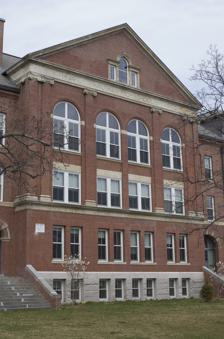
Building: Waltham High School (historic)
Country: United States of America
Year built: 1902
This article is about the historic building on the NHRP. For the current operating school, see Waltham High School . United States historic place Waltham High School U.S. National Register of Historic Places The old building, now the John W. McDevitt Middle School Location 55 School Street., Waltham, Massachusetts Coordinates 42°22′44″N 71°14′3″W / 42.37889°N 71.23417°W / 42.37889; -71.23417 Area less than one acre Built 1902 Architect Patch, Samuel; Glancey, Robert Architectural style Classical Revival, Romanesque MPS Waltham MRA NRHP reference No. 89001531 Added to NRHP September 28, 1989 The old Waltham High School (located at 55 School Street) was constructed in 1902.  Designed by Samuel Patch and Robert Glancey, it follows the local contemporary style of Romanesque and Classical Revival architecture .  Expanded in the 1920s, the building eventually fell out of favor and was replaced with Walthaam's second high school Waltham High School at 617 lexington Street in 1969. It was used as the Central Junior High School in the 1970s and 1980s. The old Waltham High became defunct by the 1990s and sat empty for many years.  The building was ultimately reoccupied; the additions constructed in the 1920s were removed, restoring the school to its 1902 appearance, and a modern addition was added directly behind the old building, which left the historical structure as the façade.  The new construct, known now as John W. McDevitt Middle School (named for a former superintendent), entered service in 2003. The old Waltham High building was added to the National Register of Historic Places in 1989. Wikimedia Commons has media related to John W. McDevitt Middle School . See also National Register of Historic Places listings in Waltham, Massachusetts References